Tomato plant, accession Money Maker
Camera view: vertical (180 deg); turntable rotation: 240 degrees
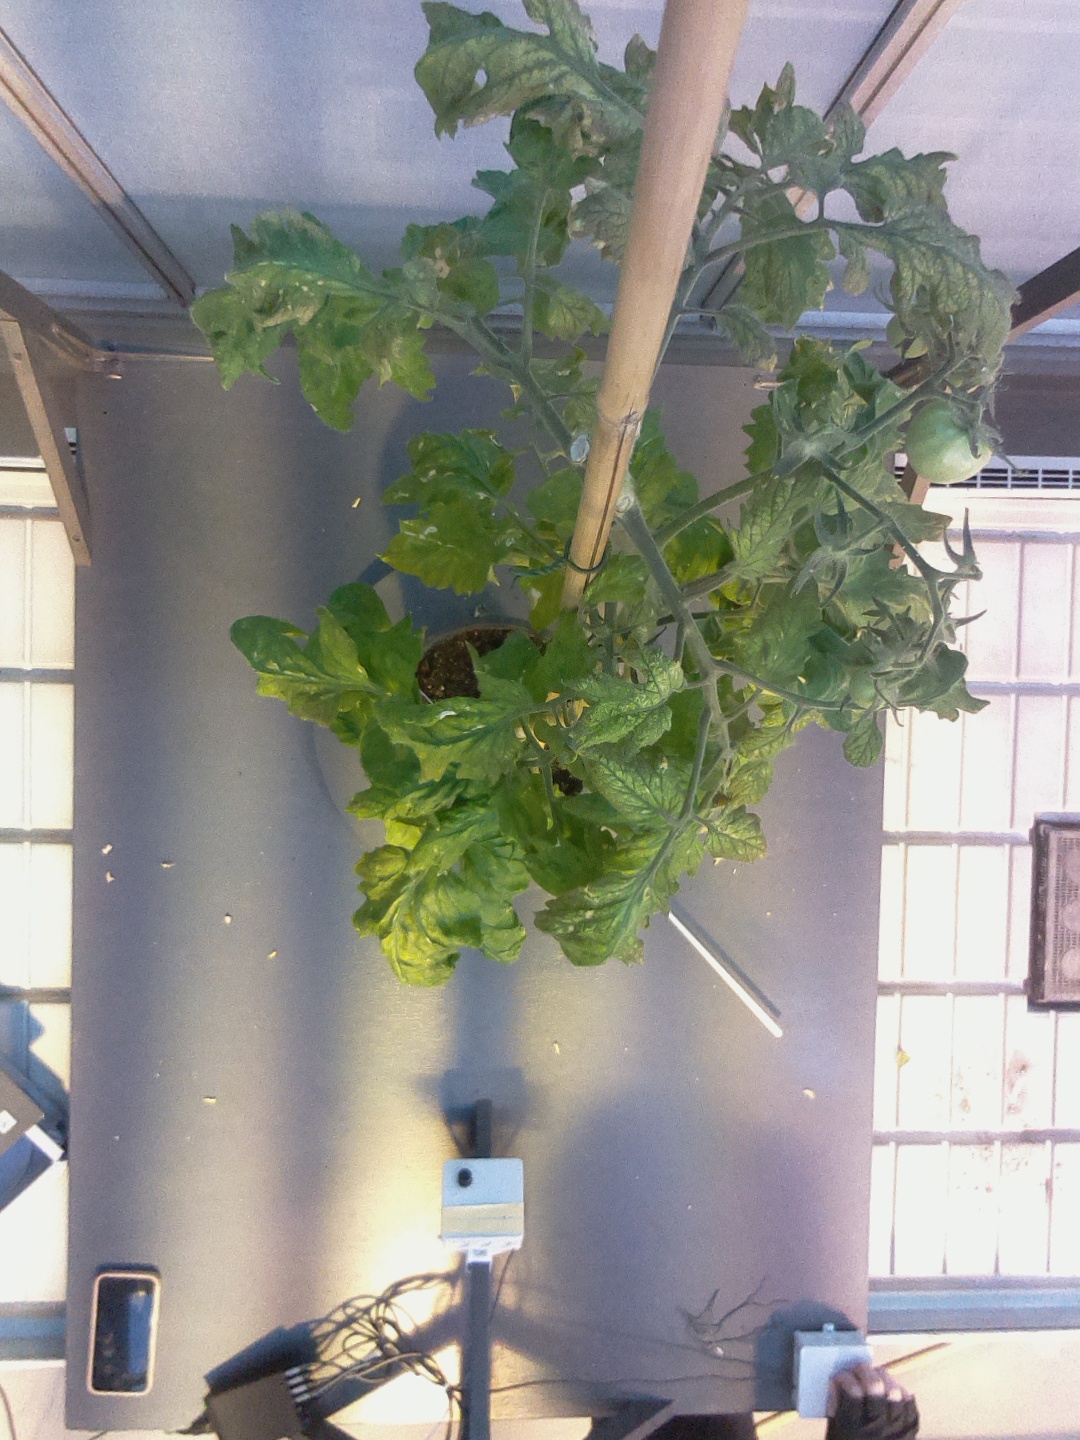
BBCH growth stage 75: 50%-60% of final fruit size